Glasson railway station

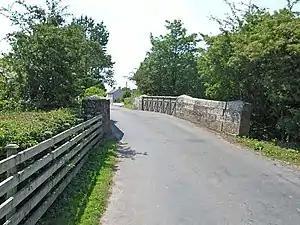
The railway bridge at the old Glasson Station site

Glasson railway station was a railway station in Glasson, Cumbria, England. It was the last station before the terminus on the Port Carlisle Railway branch, serving the small village of that name. Nothing now remains of the station.